Miniature mass spectrometer

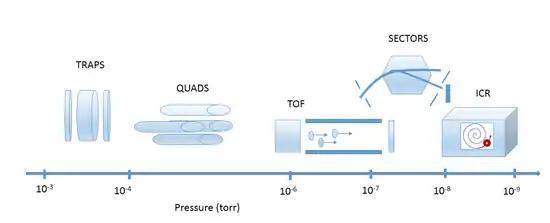
Pressure in mass spectrometer

The purpose of using the vacuum is to eliminate background signal and avoid intermolecular collision events, therefore, providing a long mean free path for the ions. The vacuum system, including the vacuum pumps and the vacuum manifold with its various interfaces, is often the heaviest part and consumes the most power in a mass spectrometer. In the case of TOF, if the length of drift region is decreased, the pressure inside region can be operated at higher value because the free collision region is still maintained for a short traveling distance of the ions. As a result, the vacuum system requires less power to run the system. For a trap-type mass analyzer, because the ions are trapped in the device for long periods and the accumulated trajectory length is much longer than the size of the mass analyzer, the size reduction of the mass analyzer may not directly affect the adequate operating pressure. Miniature rough-turbo pump configurations similar to lab-scale instruments have been developed to be compatible with MMS. For high-vacuum pumping, turbomolecular pumps are also upgraded. A Thermo Fisher Orbitrap used three turbo pumps in LC-MS modes to achieve a vacuum below 10 torr.